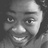
Emotion: happy